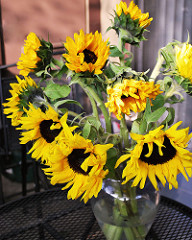
Flower: sunflower